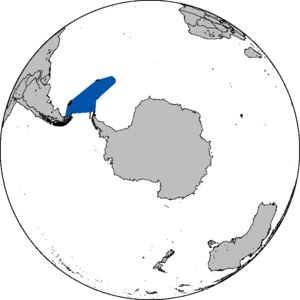
Scotiahavet
Scotiahavets beliggenhed.
"Scotiahavet er et randhav til Sydishavet som ligger nord for Antarktishalvøen. Det blev navngitt i 1932 efter ekspeditionsskibet ""Scotia""m som blev benyttet på Scotia-ekspeditionen i dette område. Scotiahavet afgrænses i nord af Ildlandet og Falklandsøerne, i vest af Drakestrædet, i øst af øgruppene Syd-Georgia og Sydsandwichøerne og i syd af Sydorkneyøerne og Antarktishalvøen. Dele af området udgør Scotiapladen, og dele ligger over Sydamerikas kontinentalsokkel. Havet dækker et areal på cirka 900.000 km² med en gennemsnitsdybde på cirka 4.500 m og største dypde på cirka 5.840 m.